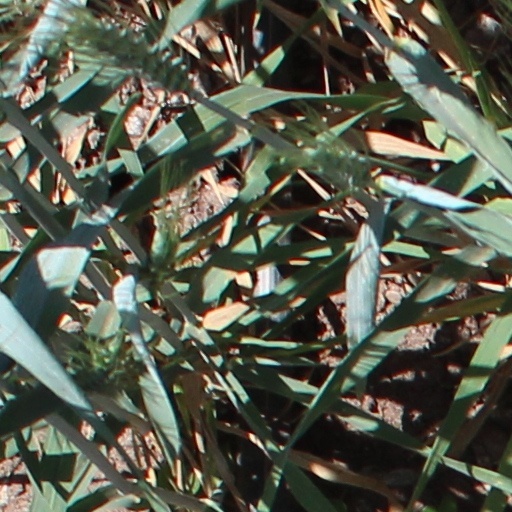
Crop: wheat